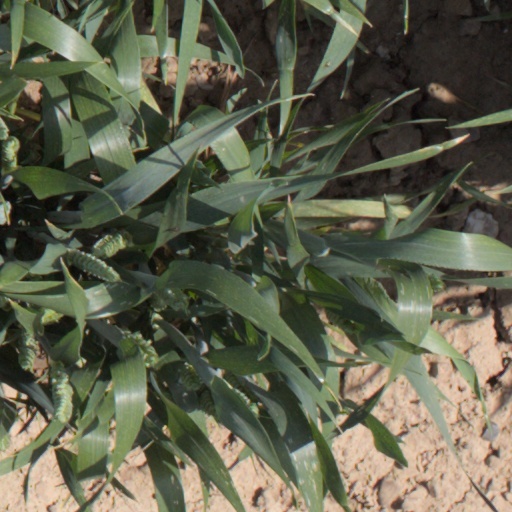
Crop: wheat